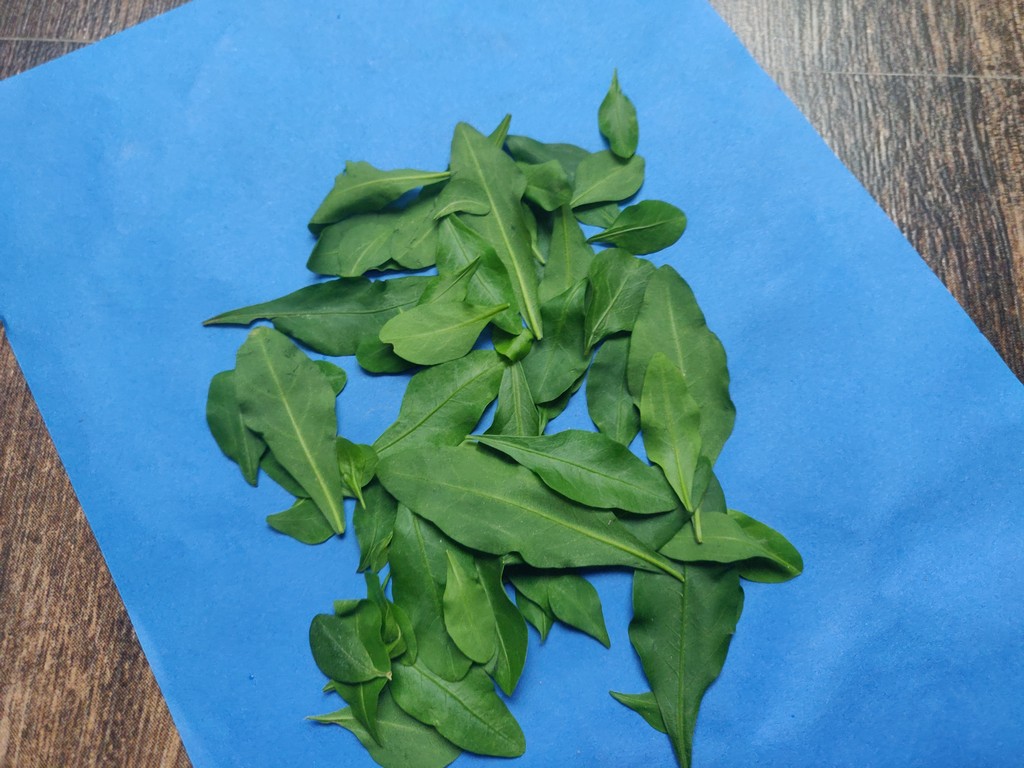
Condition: Healthy
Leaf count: multiple
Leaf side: unknown